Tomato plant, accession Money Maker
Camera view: tilt-top (135 deg); turntable rotation: 180 degrees
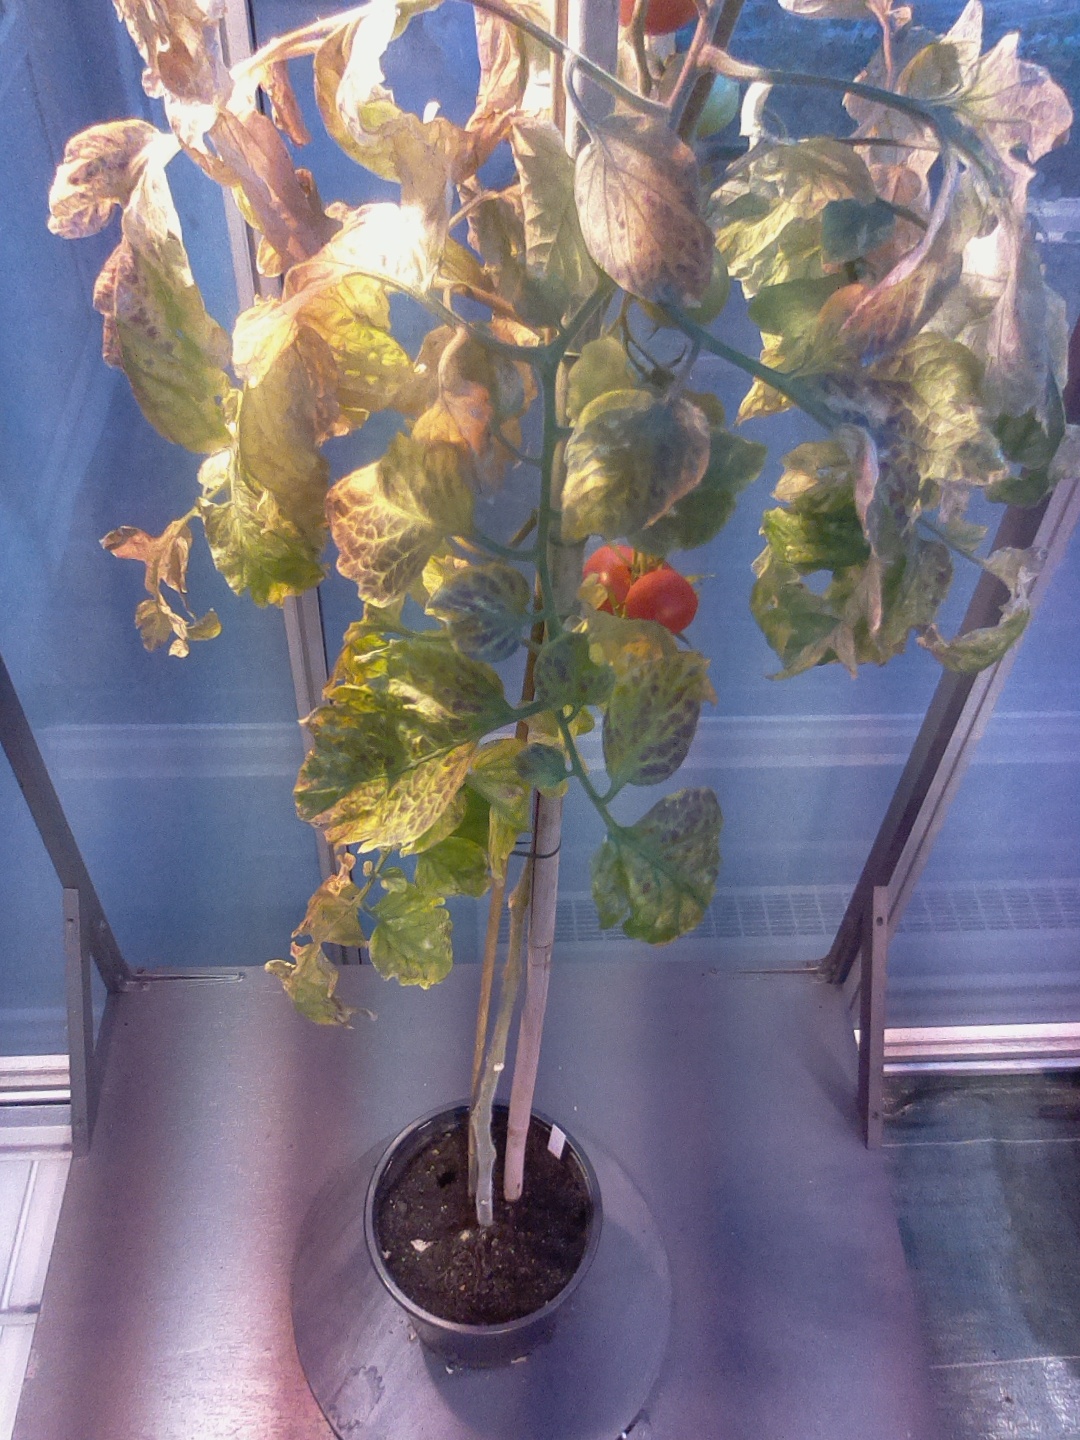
BBCH growth stage 87: 70%-80% of fruits show typical fully ripe color